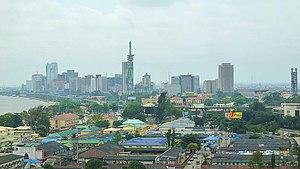
Cet article présente la liste des agglomérations les plus peuplées d'Afrique.
Cet article présente la liste des aires urbaines les plus peuplées du monde. Une aire urbaine est une région fonctionnelle organisée autour d'une agglomération urbaine par des liens économiques, en particulier les déplacements domicile-travail. Une aire urbaine regroupe toutes les communes dont 40 % des actifs travaillent dans l'unité urbaine ou agglomération. Si l'aire urbaine peut se confondre avec l'agglomération, elle la dépasse largement, le plus souvent. La notion d'aire urbaine ne doit pas non plus être confondue avec celle de mégalopole, ni avec celles de mégapole et de métropole.
Victoria Island est un quartier qui se situe au Sud-Est de Lagos au Nigéria, dans la péninsule de Lekki. C'est un des quartiers les plus riches de Lagos, avec de très nombreux centres d'affaires, restaurants et boîtes de nuit.